United States–Venezuela relations

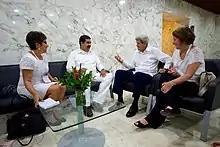
Maduro meeting with U.S. Secretary of State John Kerry on 26 September 2016

On 9 March 2015, the United States President, Barack Obama, signed and issued a presidential order declaring Venezuela a "threat to its national security" and ordered sanctions against seven Venezuelan officials. Venezuelan President Nicolás Maduro denounced the sanctions as an attempt to topple his socialist government. Washington said that the sanctions targeted individuals who were involved in the violation of Venezuelans' human rights, saying that "we are deeply concerned by the Venezuelan government's efforts to escalate intimidation of its political opponents".